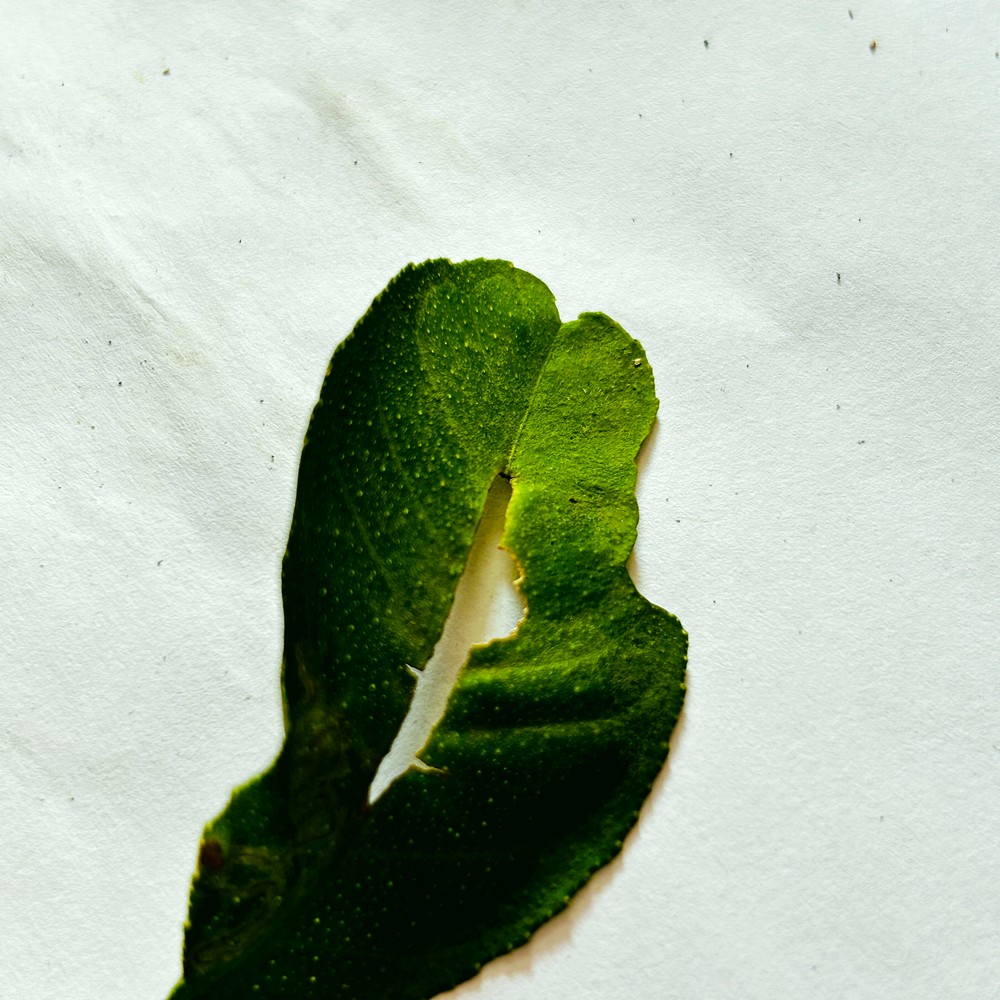
Label: Deficiency Leaf